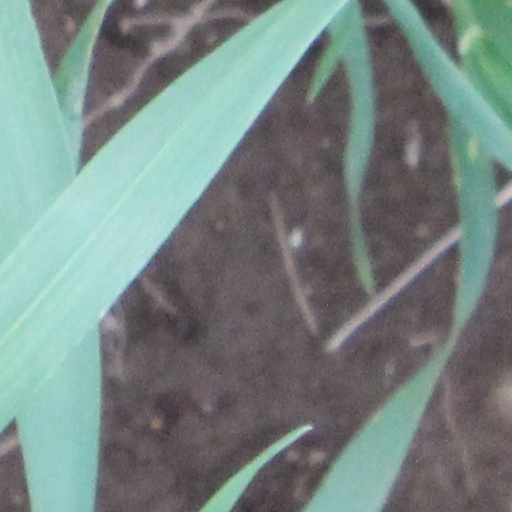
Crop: wheat